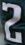
Number: 2